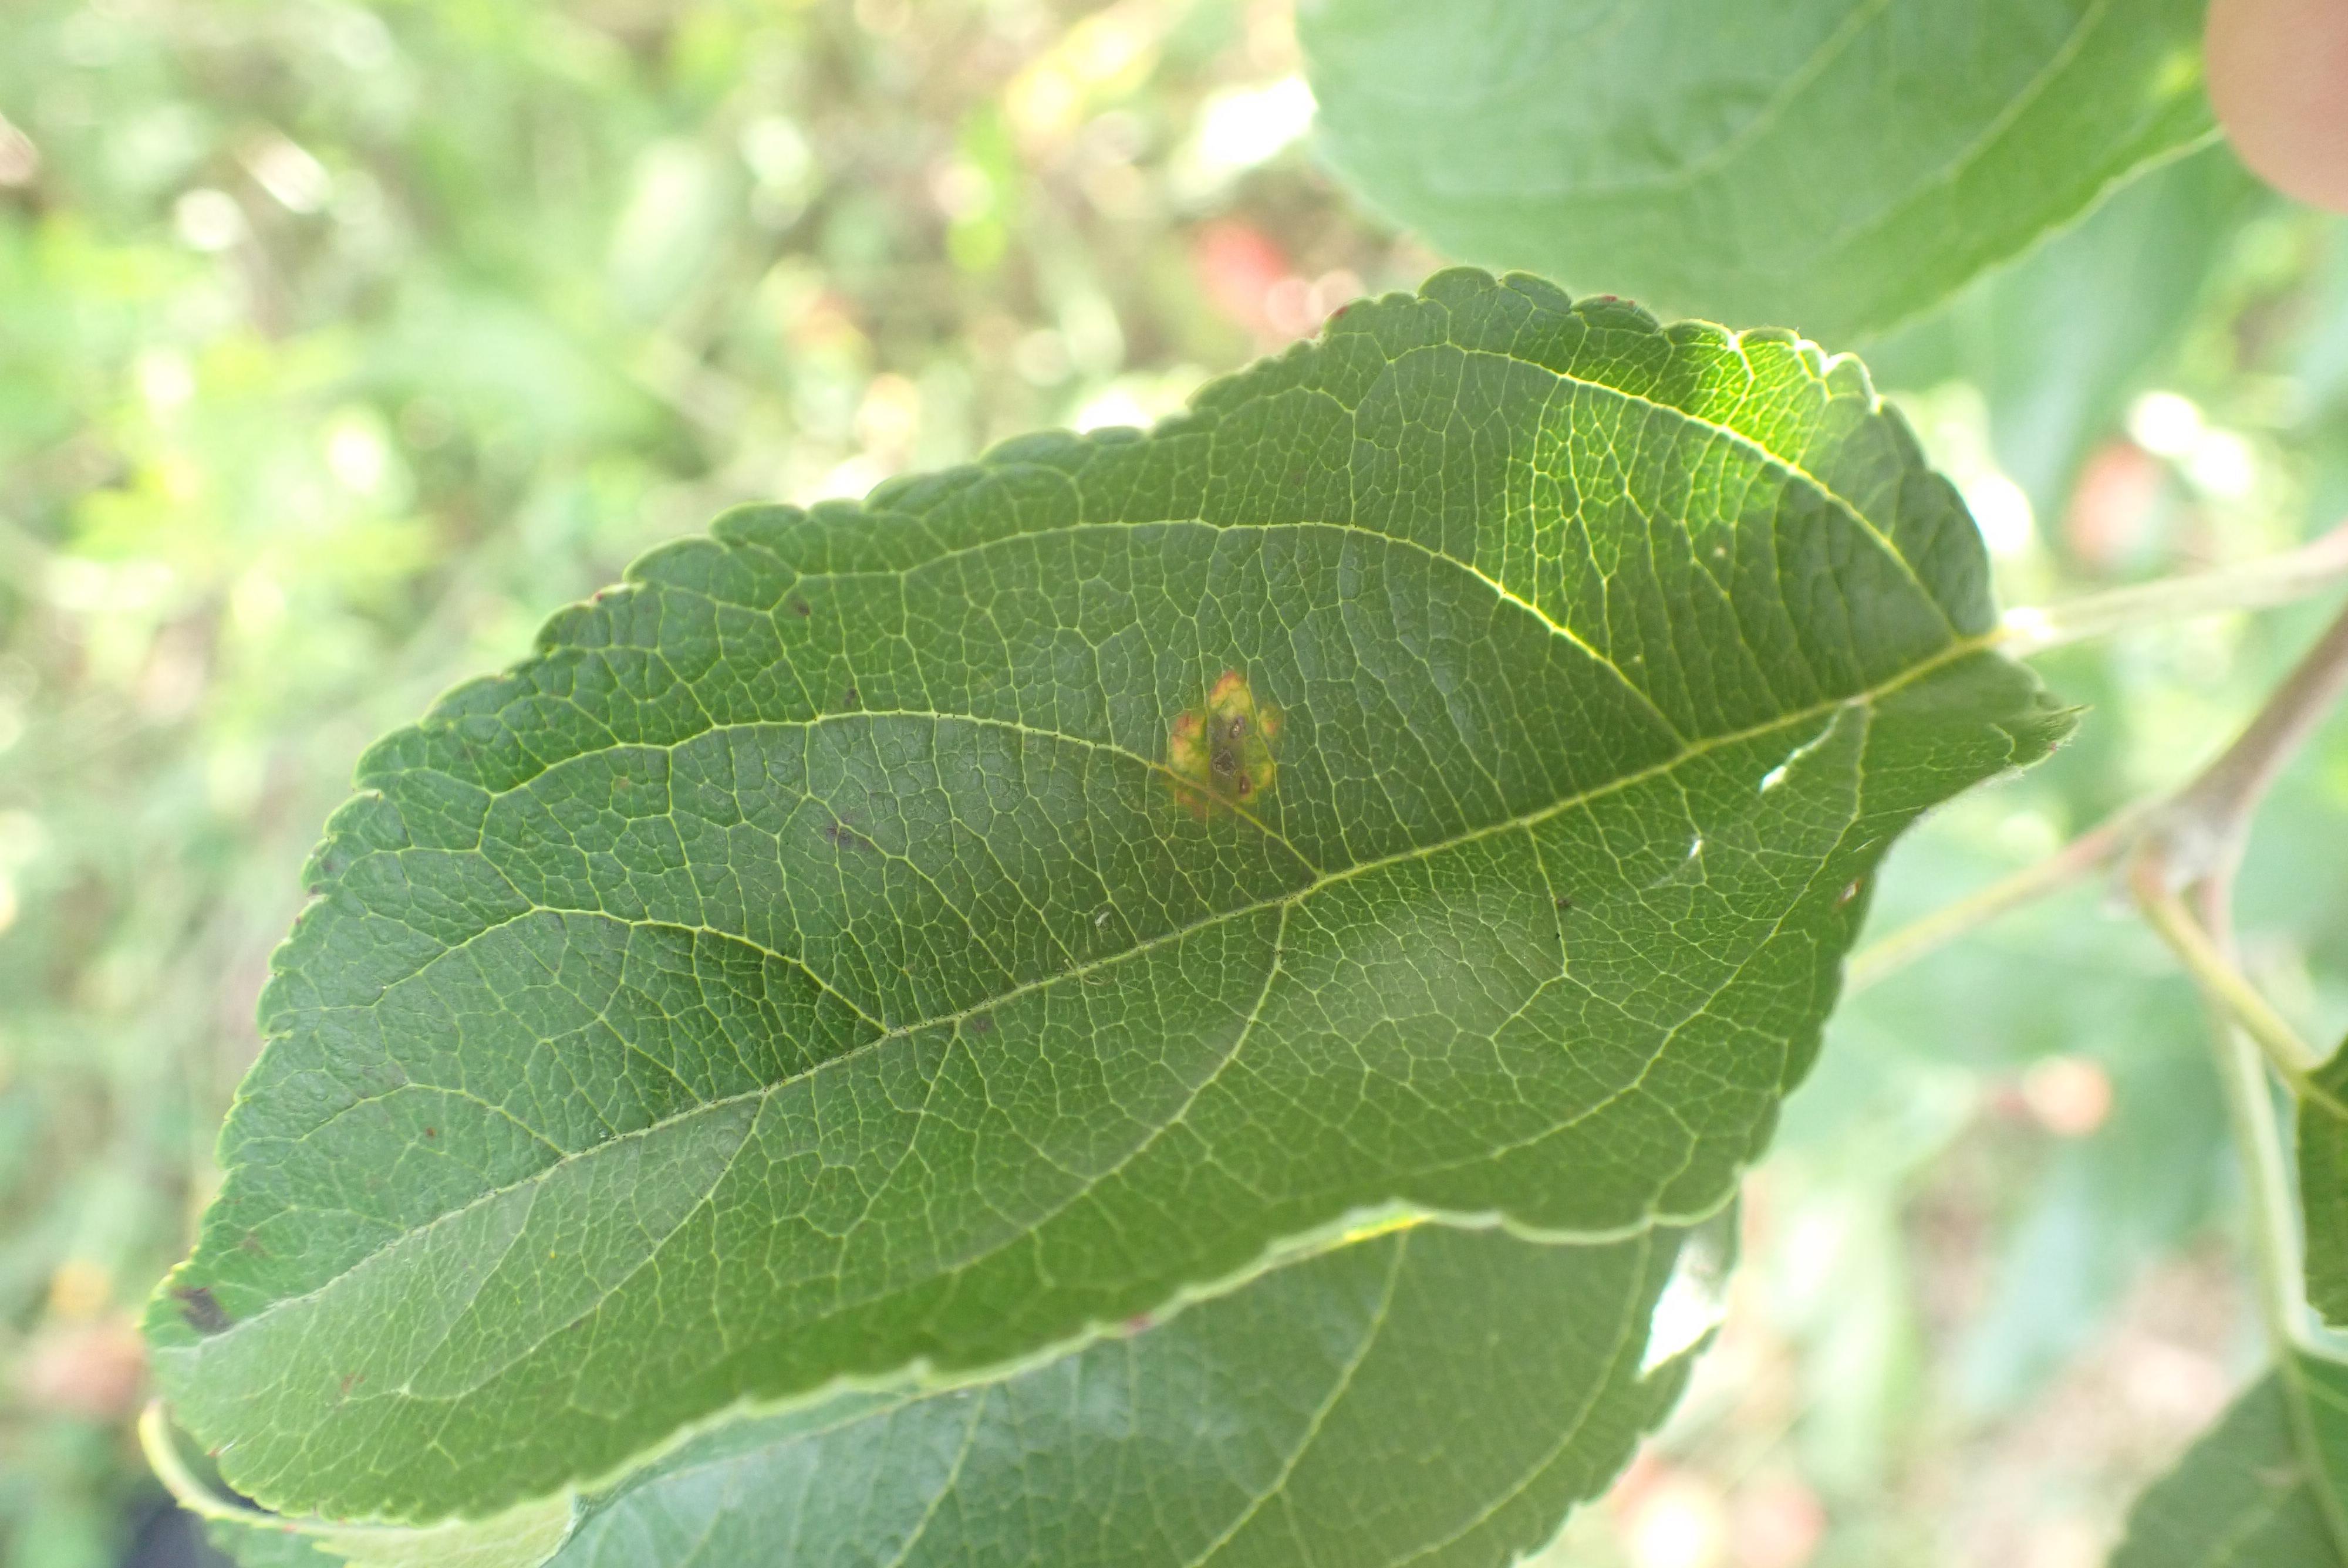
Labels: complex